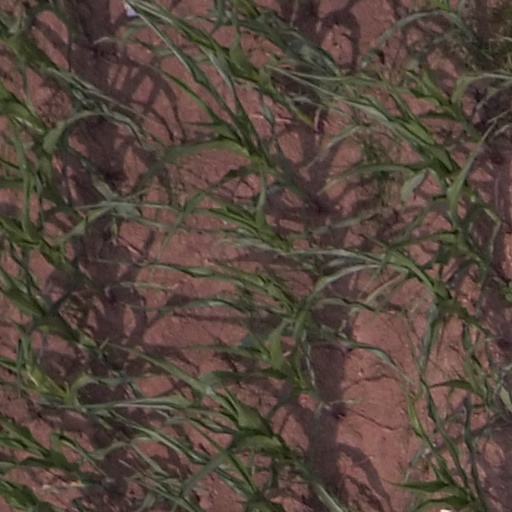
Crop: maize; corn